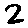
Label: 2